Lachie Henderson

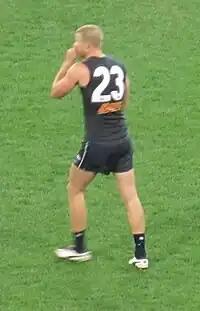
Henderson playing for Carlton against St Kilda, 2011.

At the end of 2009, Henderson was traded to the Carlton Football Club. Brisbane exchanged Henderson and its first-round draft pick (No. 12 overall) for a second-round draft pick (No. 27 overall) and star full forward Brendan Fevola, who was being traded away from Carlton for disciplinary reasons. Henderson made his debut for Carlton in Round 1, 2010 against Richmond, and he kicked three goals in the Blues' second-round game against his old team. Throughout his first season for Carlton, Henderson played nineteen matches, and was played primarily at centre-half forward; but through the first half of 2011, Henderson struggled to gain regular selection as a forward.